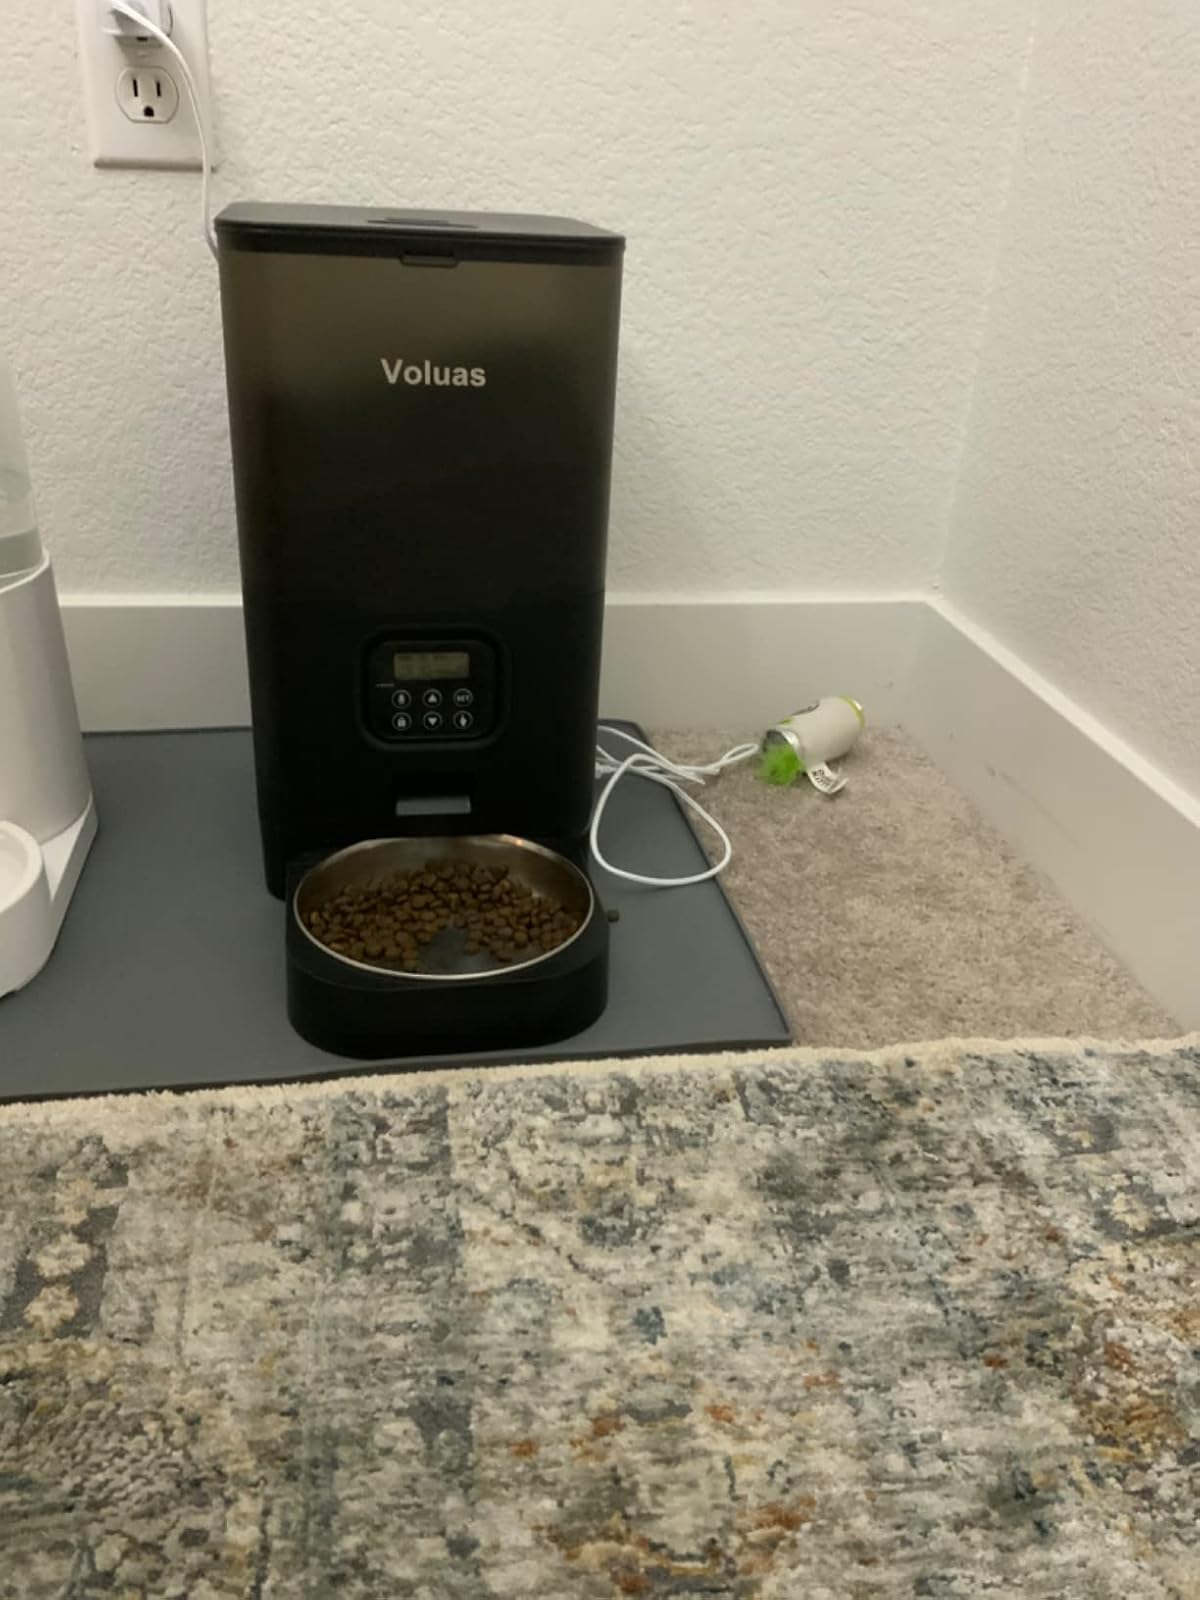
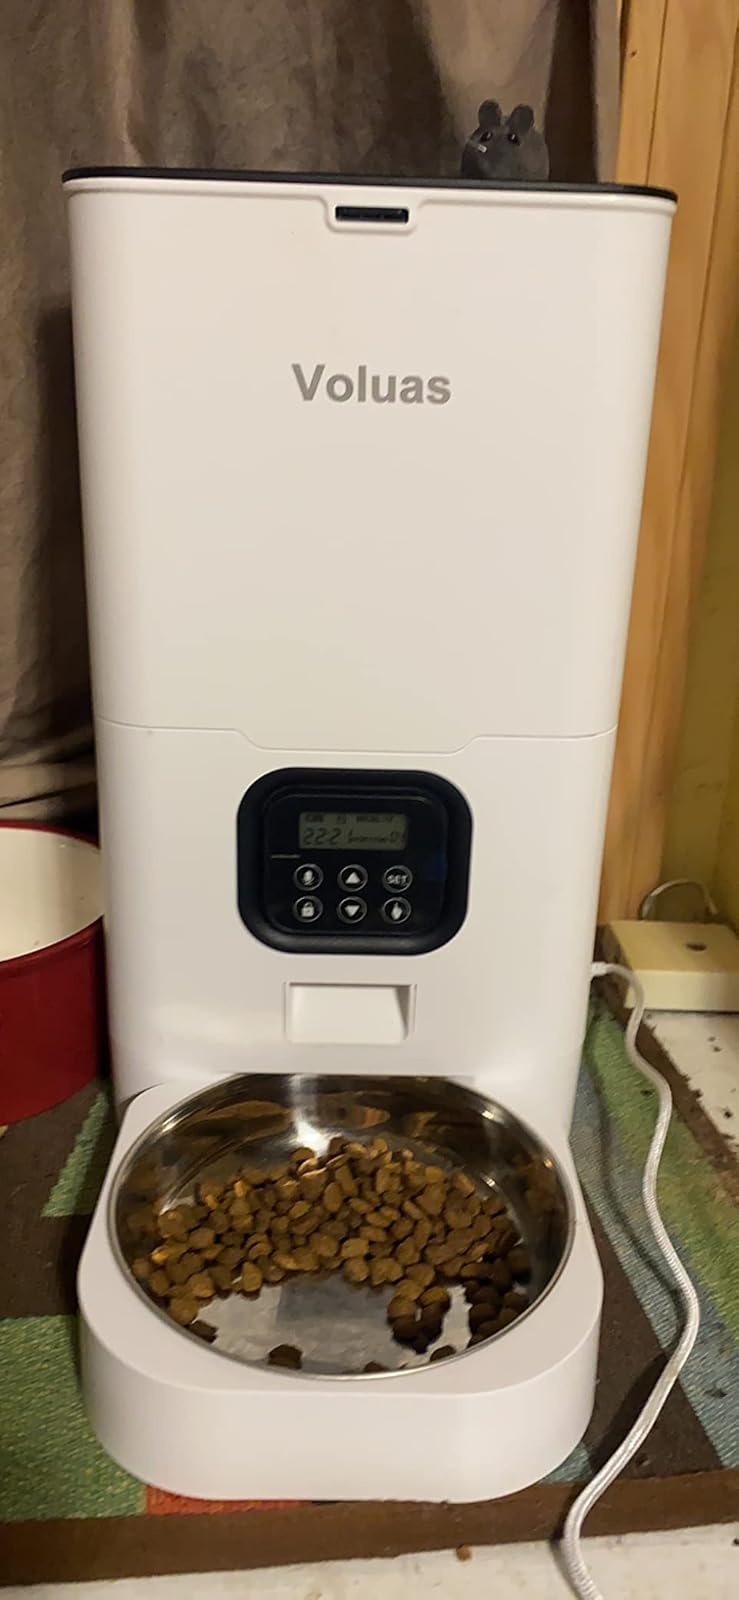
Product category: items_feeder
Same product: no